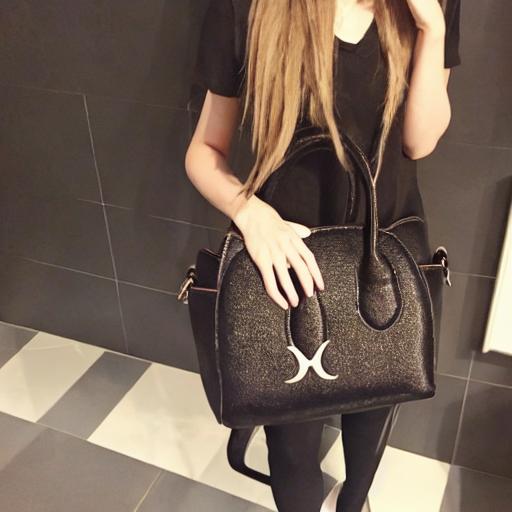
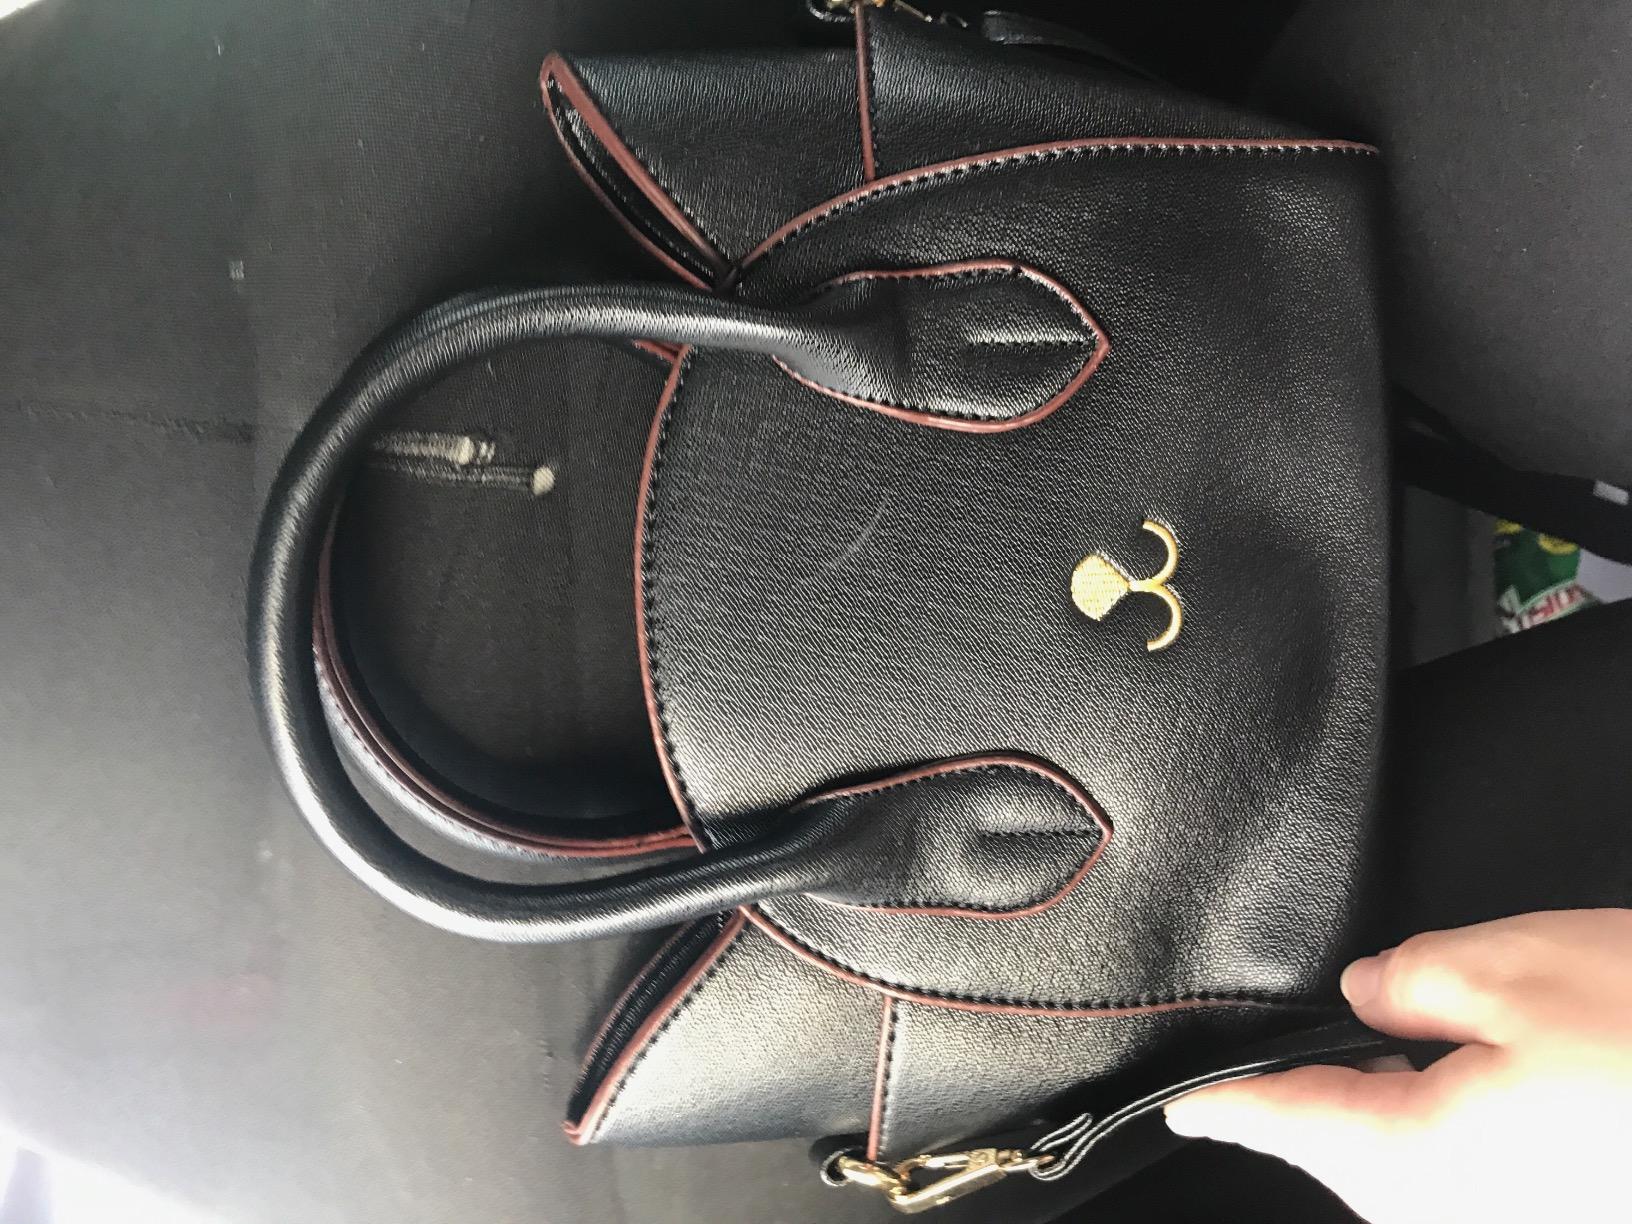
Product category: accessories_handbag
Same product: no